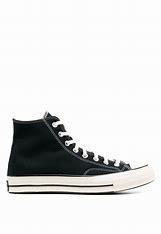
Brand: Converse
Model: Chuck 70 Hi